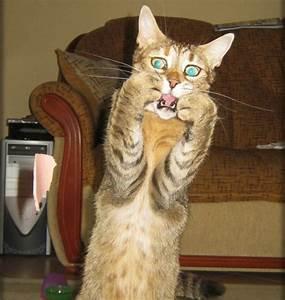
cat